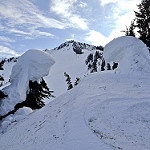
Scene: Outdoor